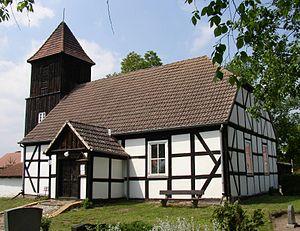
La ville de Letschin est située dans l'arrondissement de Märkisch-Oderland dans la région de Brandebourg.